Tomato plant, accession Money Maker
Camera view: horizontal (90 deg, fisheye); turntable rotation: 210 degrees
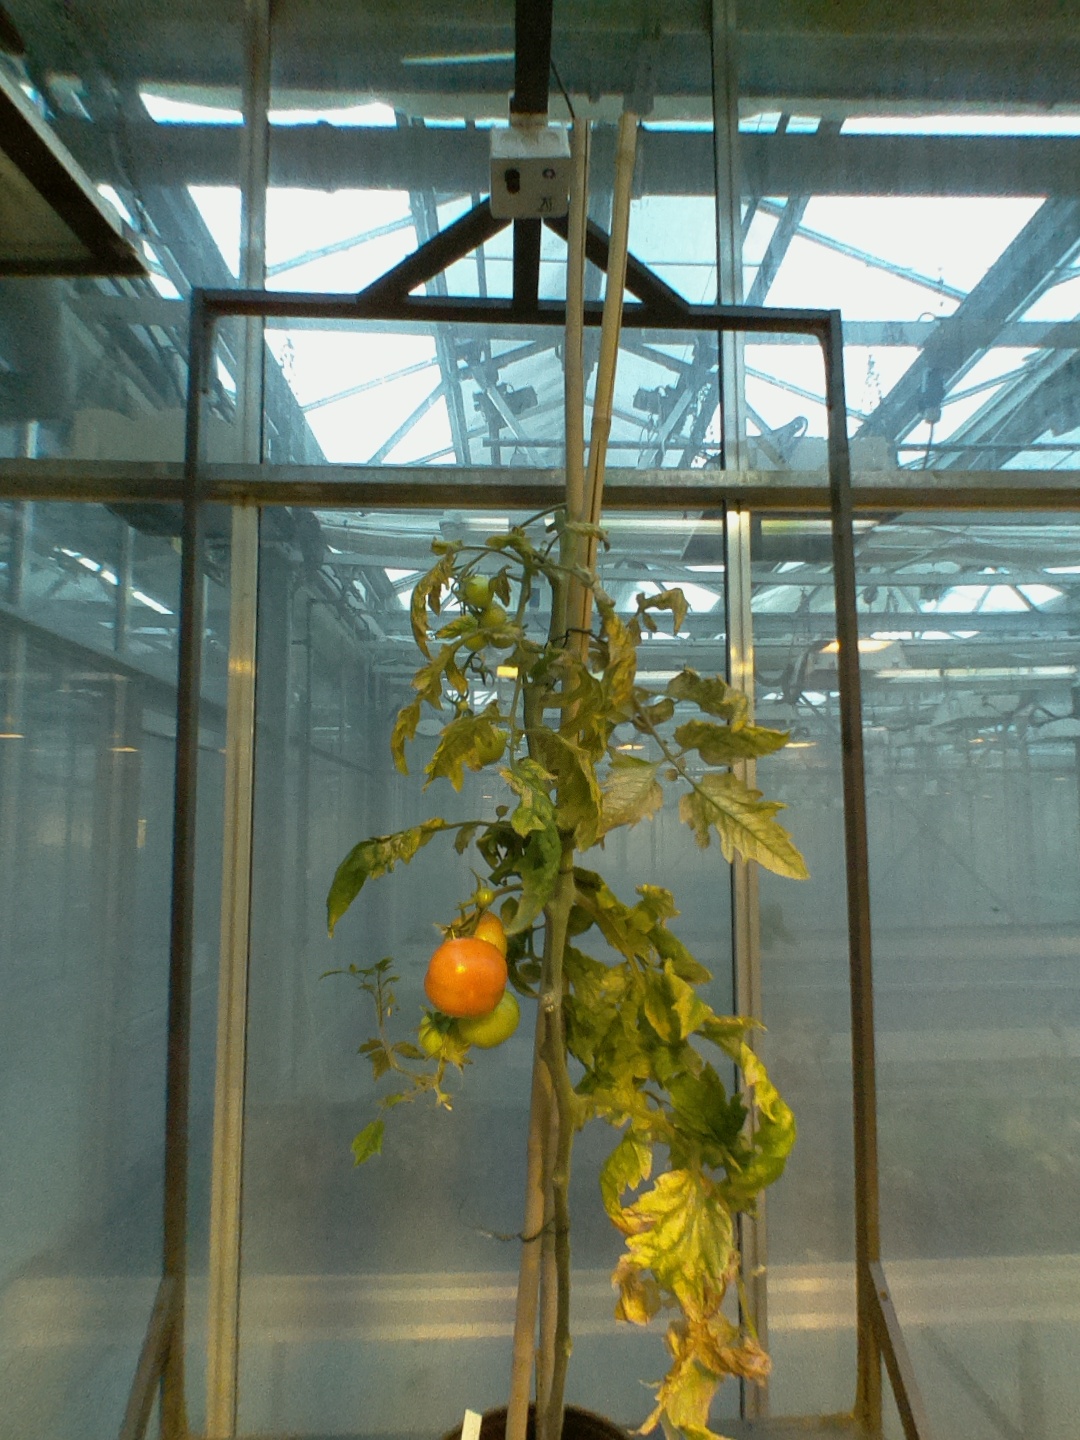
BBCH growth stage 82: 20%-30% of fruits show typical fully ripe color